Stanisław Car

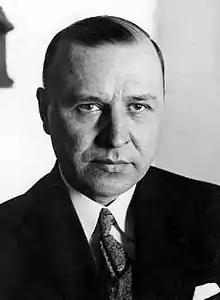
Stanisław Car

Stanisław Car (26 April 1882 – 18 June 1938) was a Polish politician, lawyer, Marshal of the Sejm, deputy Prime Minister and the Minister of Justice.